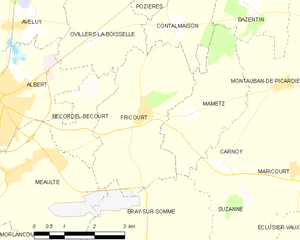
Carte des communes françaises Fricourt